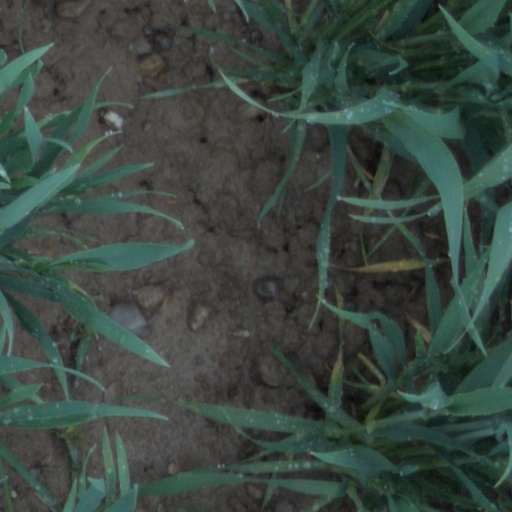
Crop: wheat